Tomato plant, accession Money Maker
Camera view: horizontal (90 deg, fisheye); turntable rotation: 330 degrees
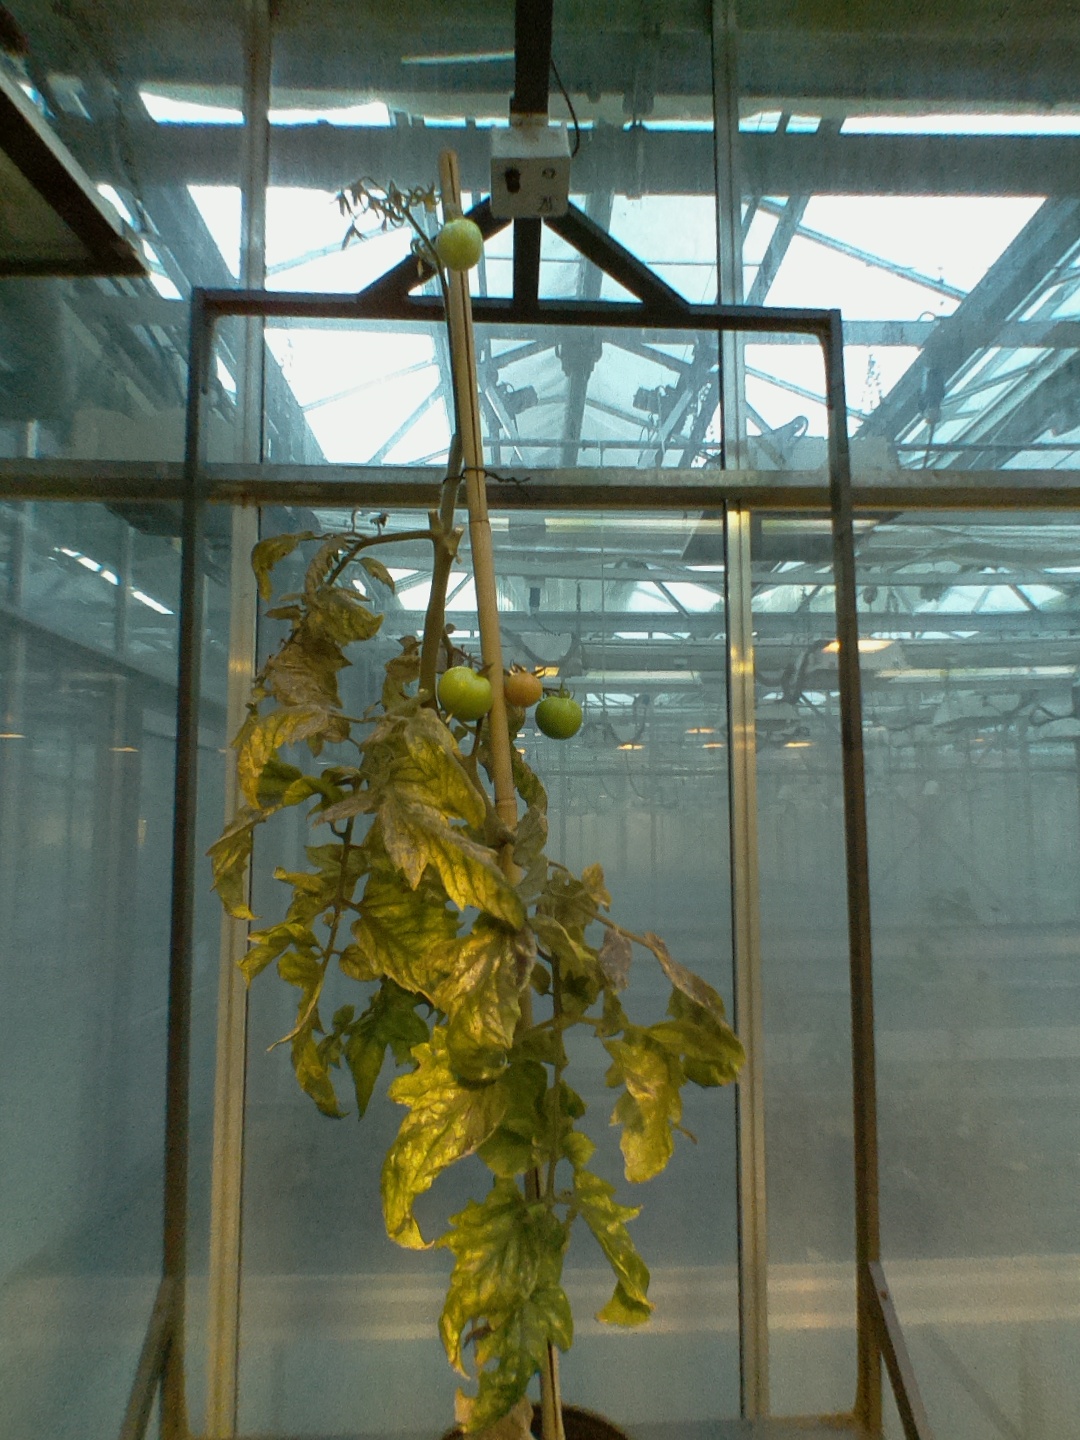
BBCH growth stage 80: fruits start showing typical ripe color (orange -> red)